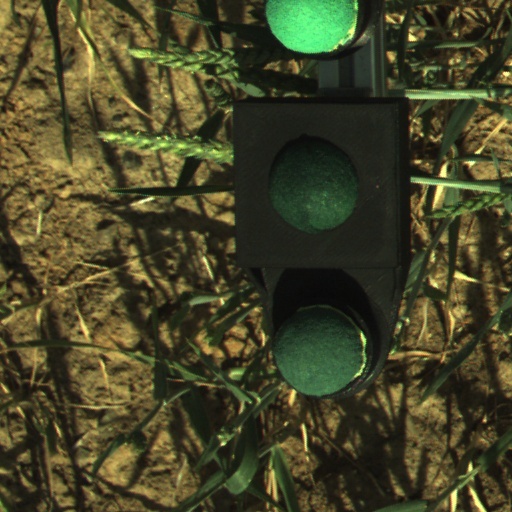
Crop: wheat